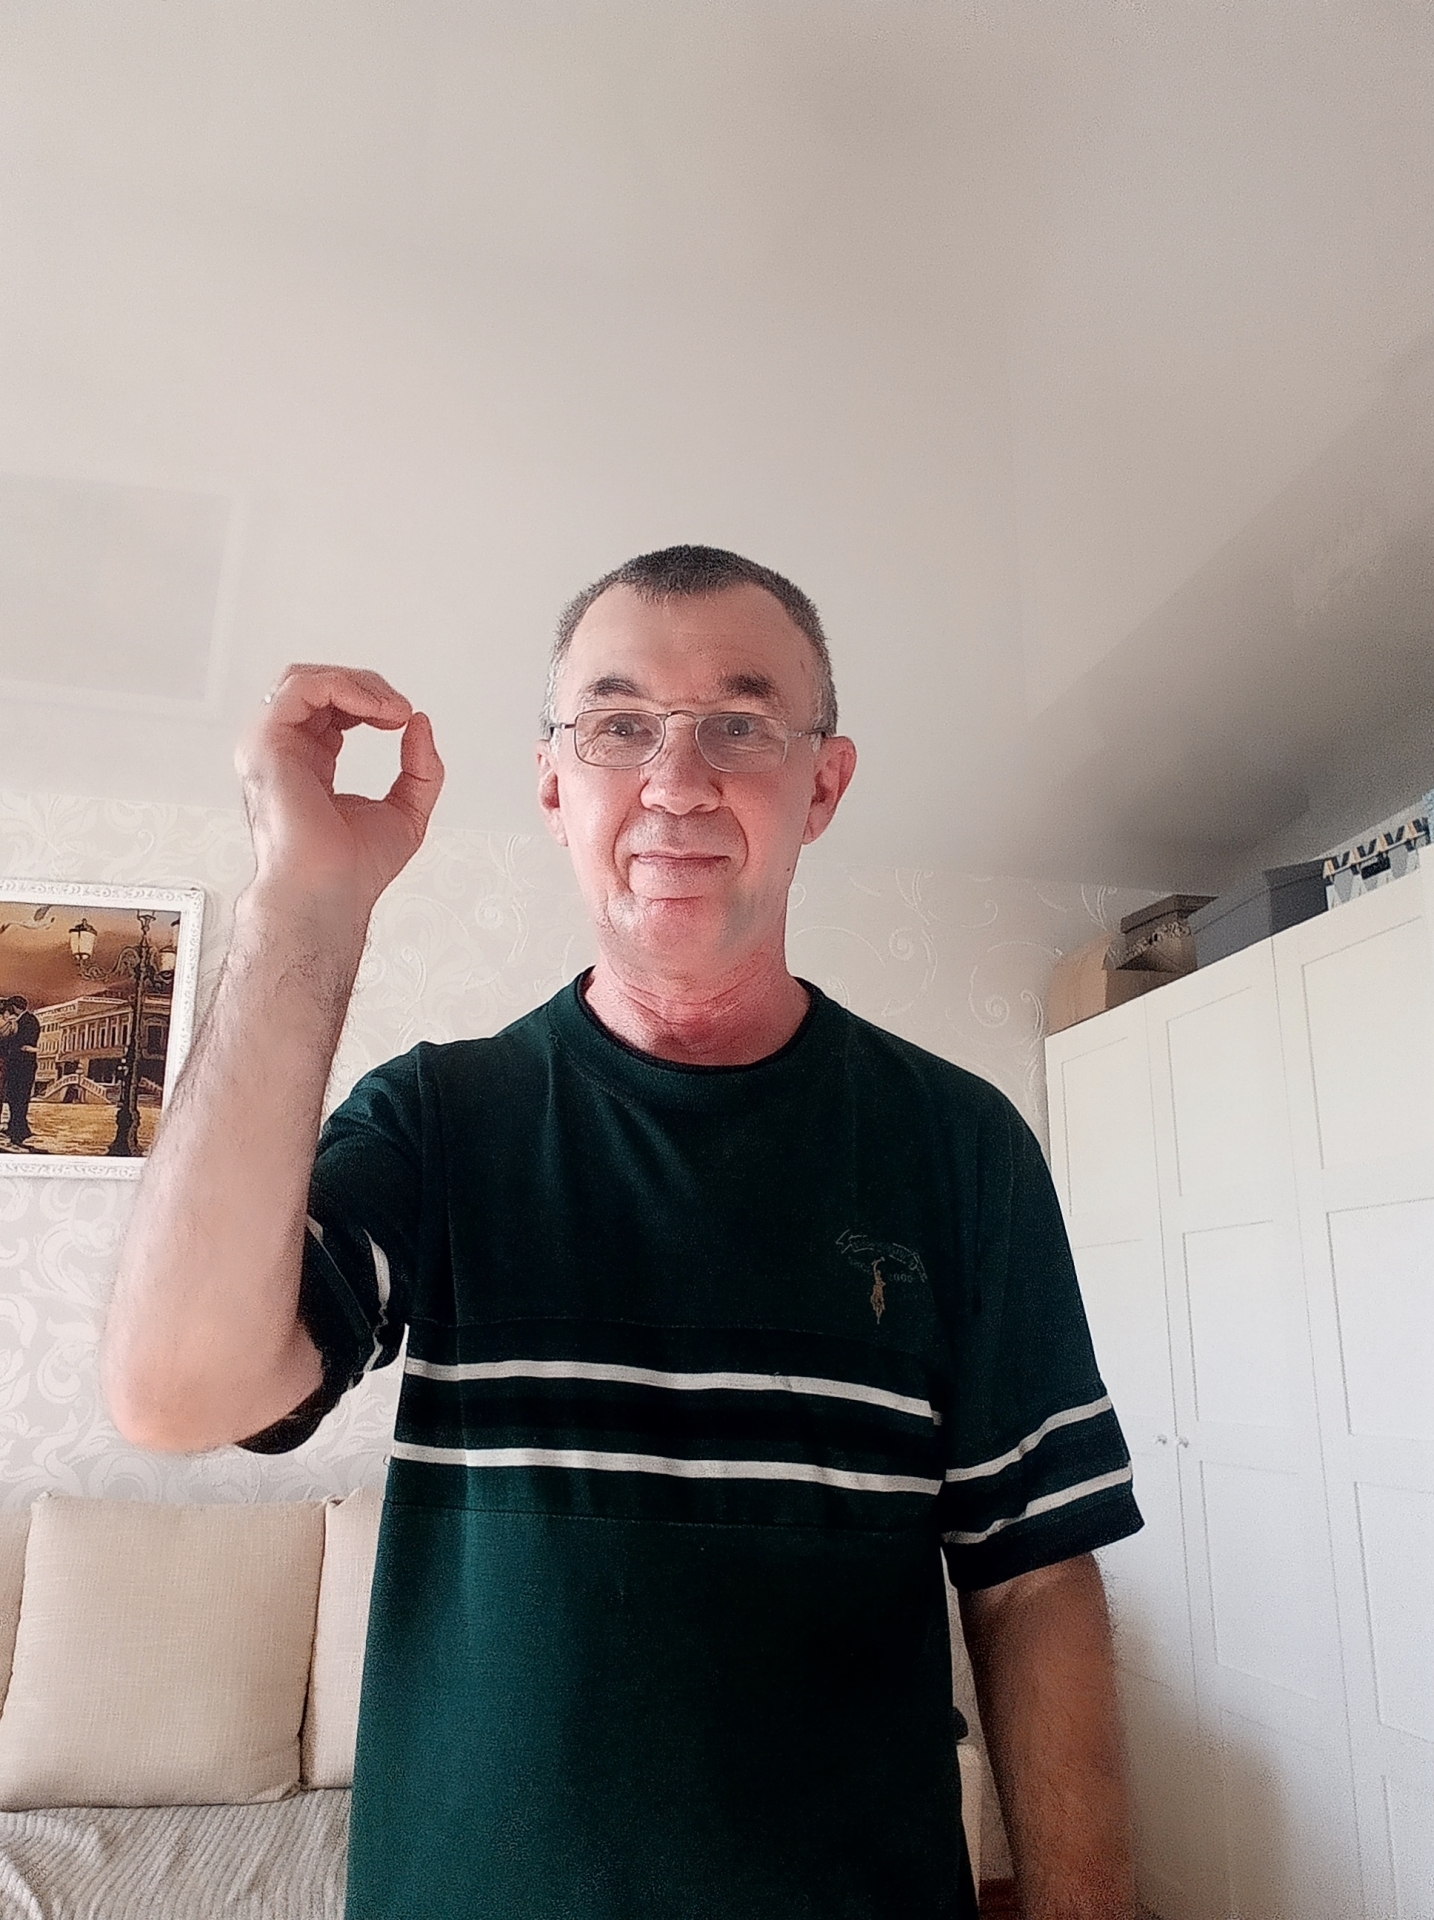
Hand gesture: grip